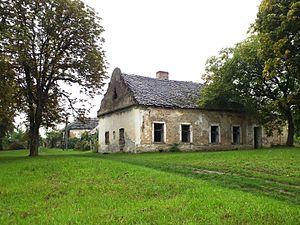
Dabronc est un village et une commune du comitat de Veszprém en Hongrie.